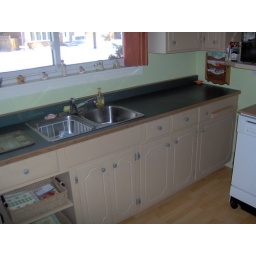
the window looks out to the street in front of the house